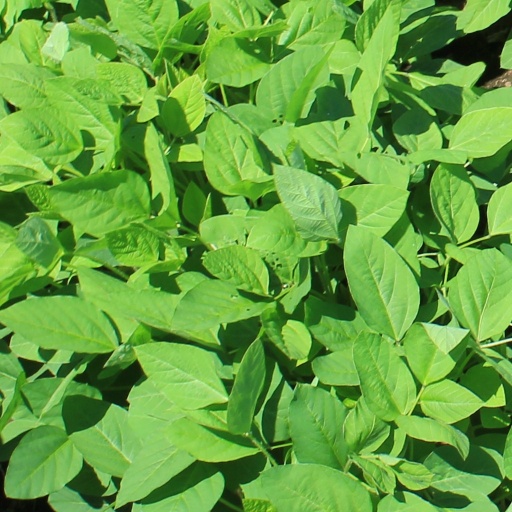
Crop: soybean